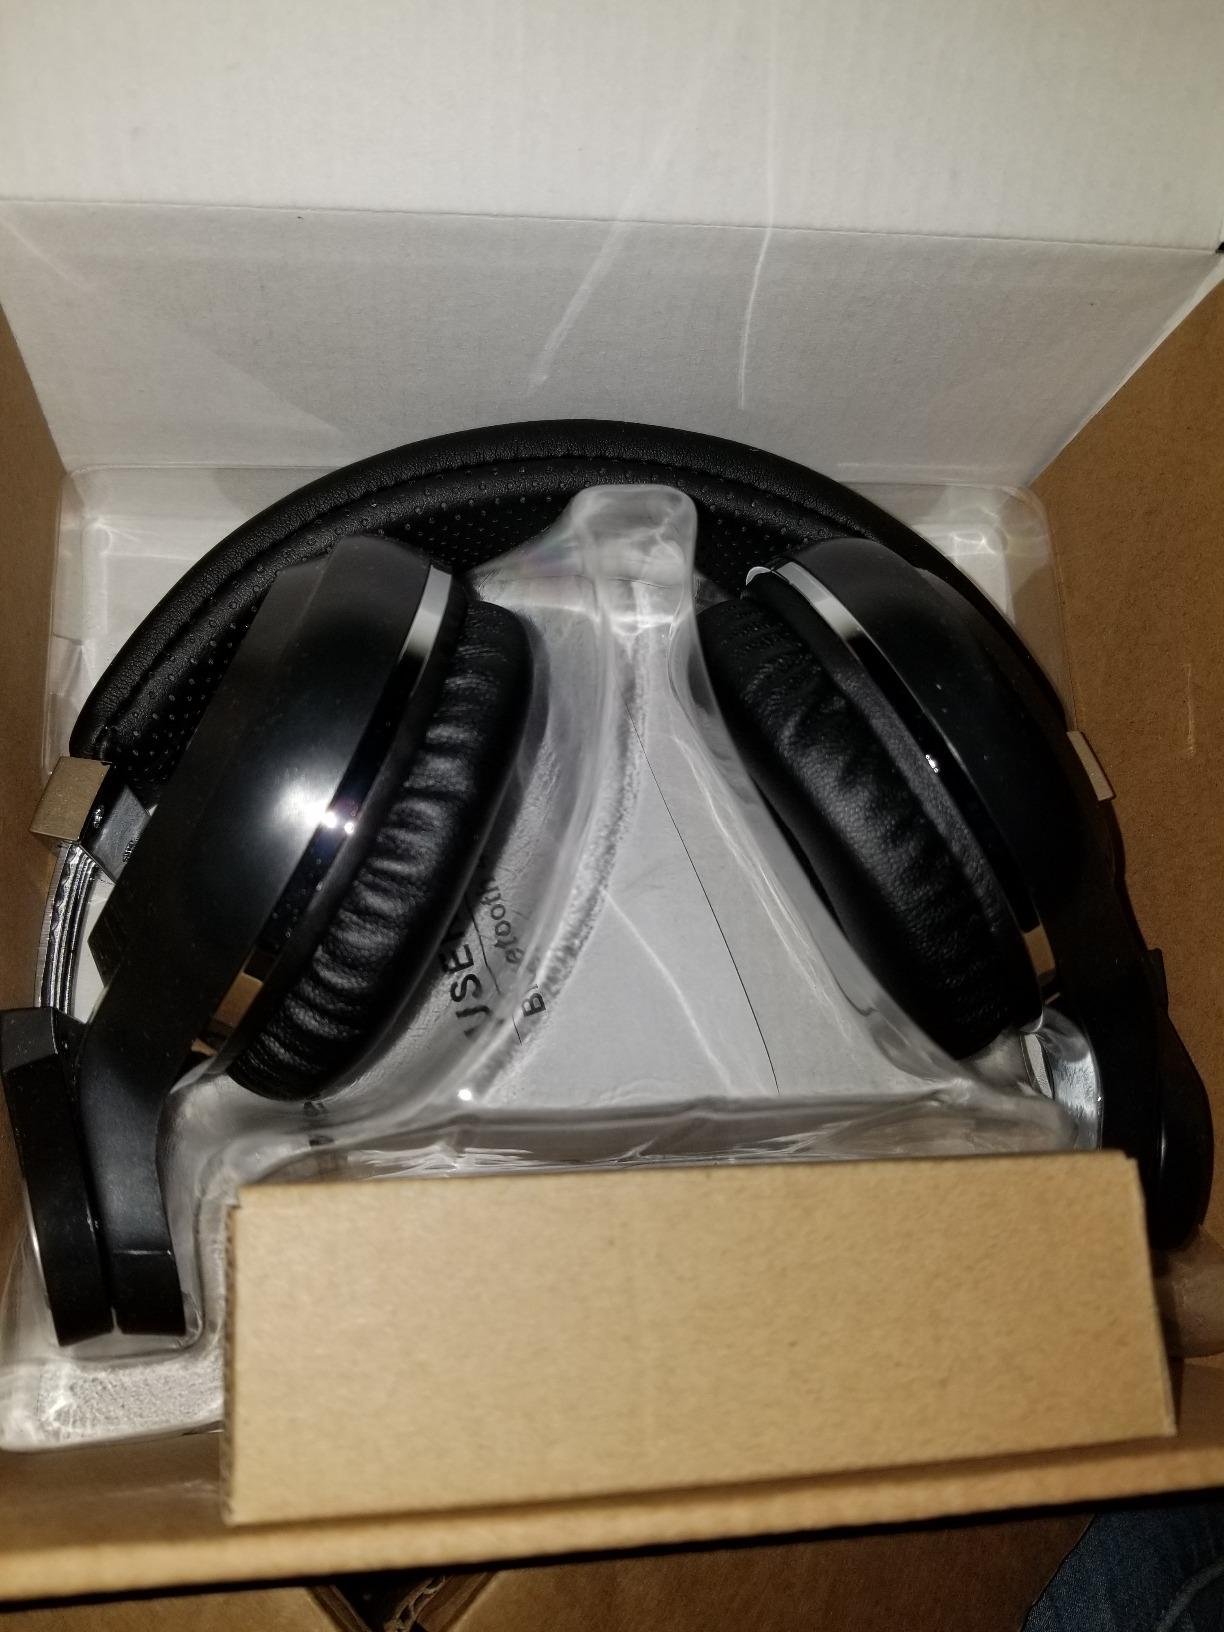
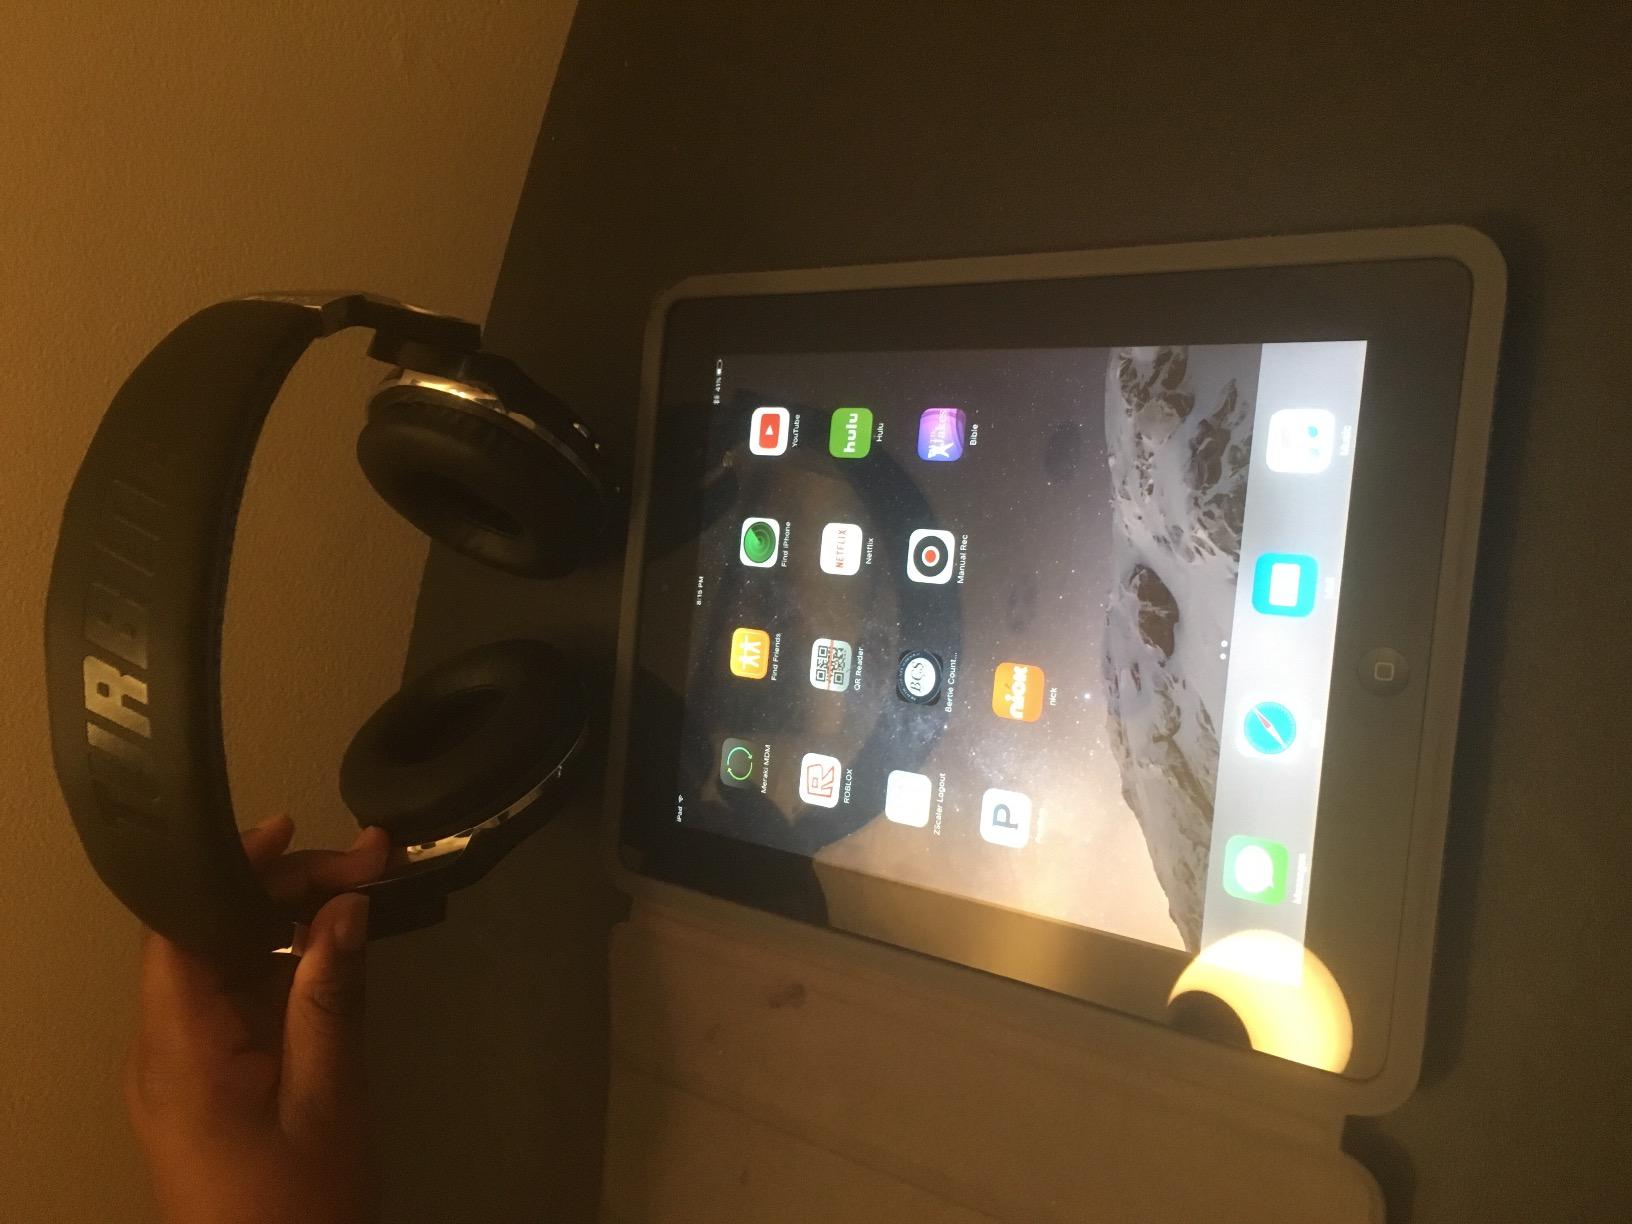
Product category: headphones
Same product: yes